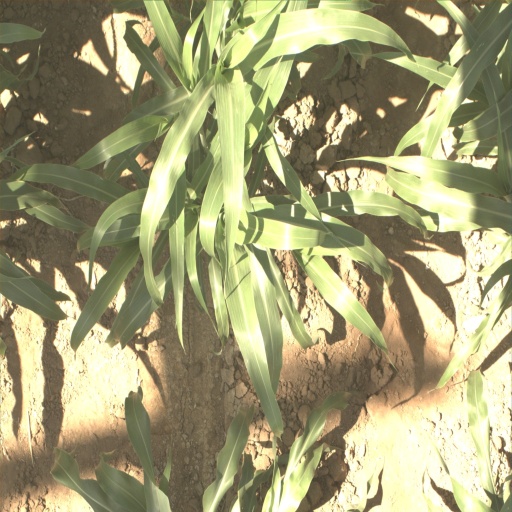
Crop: sorghum